Tasmanian wine

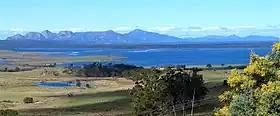
The Freycinet Peninsula has shown itself to be one of the more promising areas for Tasmanian red wine production.

Being an island, Tasmania has a temperate climate that is marked by the strong winds of the Indian Ocean, Bass Strait and Tasman Sea. These winds necessitate the use of large screens around the perimeter of vineyards in order to protect the grapevines. The cool climate of the regions gives way to a late harvest typically around April. The effects of global warming have caused the area's grapes to progressively ripen slightly earlier which has allowed most of the recent vintages to be successful. It has opened up the prospects of increasing red wine production with Cabernet Sauvignon, Merlot and Shiraz.